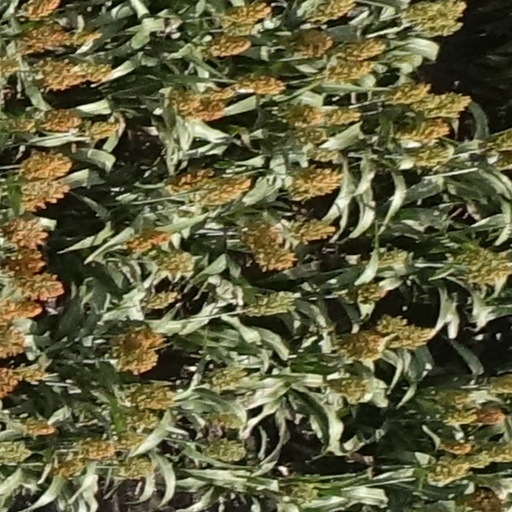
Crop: sorghum